Problem Child 2

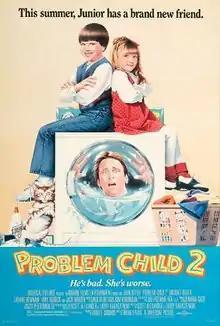
Theatrical release poster

Problem Child 2 is a 1991 American black comedy film and a sequel to the 1990 film "Problem Child". The film stars Michael Oliver, John Ritter, Laraine Newman, Amy Yasbeck, and Jack Warden. Oliver reprises his role as Junior, an adopted orphan boy exploits who deliberately wreaks comedic havoc everywhere he goes. Ritter also reprises his role as his adopted father, Ben Healy. Yasbeck played Ben's wife, Flo, from the first film, this time as school nurse Annie Young with a daughter named Trixie (Ivyann Schwan) who is also a problem child.